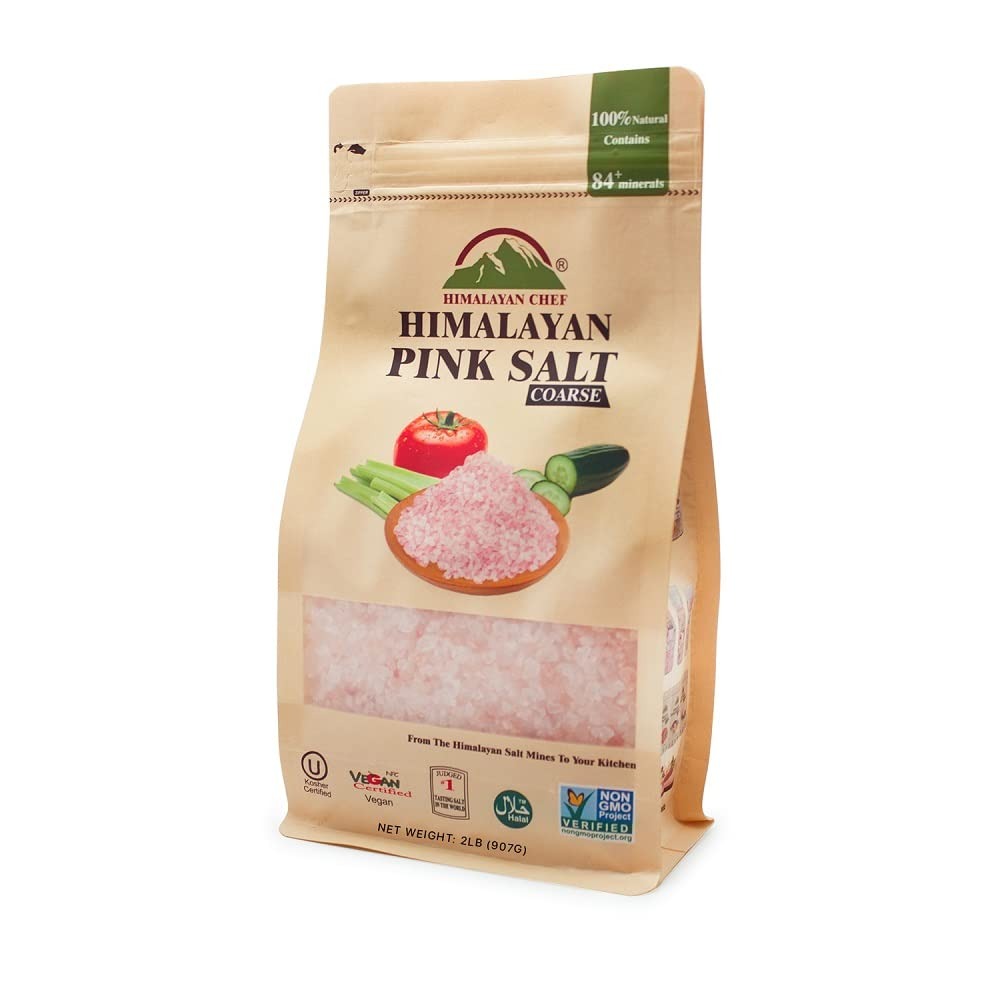
Item Name: Himalayan Chef Pink Himalayan Salt, Coarse Grain, Refill Grinders - 2 lbs (2 Pound Bag)
Bullet Point 1: HIMALAYAN PINK SALT: Himalayan Pink Salt is unique in its tang and tincture. It comes forth light in color because it is directly extirpated from the Himalayan Mountains
Bullet Point 2: SEA SALT REPLACEMENT: Common table salt is refined and many other compounds and additives are added in its processing. Himalayan salt is free from all additives, dyes and preservatives. Pink salt involves no processing of any kind
Bullet Point 3: HEALTH BENEFITS: Pink salt impregnates body with minerals and trace elements important for health and wellbeing. It has all kinds of nutritional and therapeutic properties. The right salt in the right amount is actually very good for your health
Bullet Point 4: CERTIFIED AND NATURAL: Himalayan Chef pink salt is NON-GMO, HALAL AND KOSHER certified connoisseur salt
Bullet Point 5: AVAILABILITY: Himalayan Chef Pink salt is available in zip-lock, easy to use packing, to keep it fresh. Himalayan Chef Pink Salt is available in coarse & fine grains
Bullet Point 6: CUSTOMER SATISFACTION: We value our customers and we are always available for our customer.
Value: 32.0
Unit: Ounce

Price: 14.135